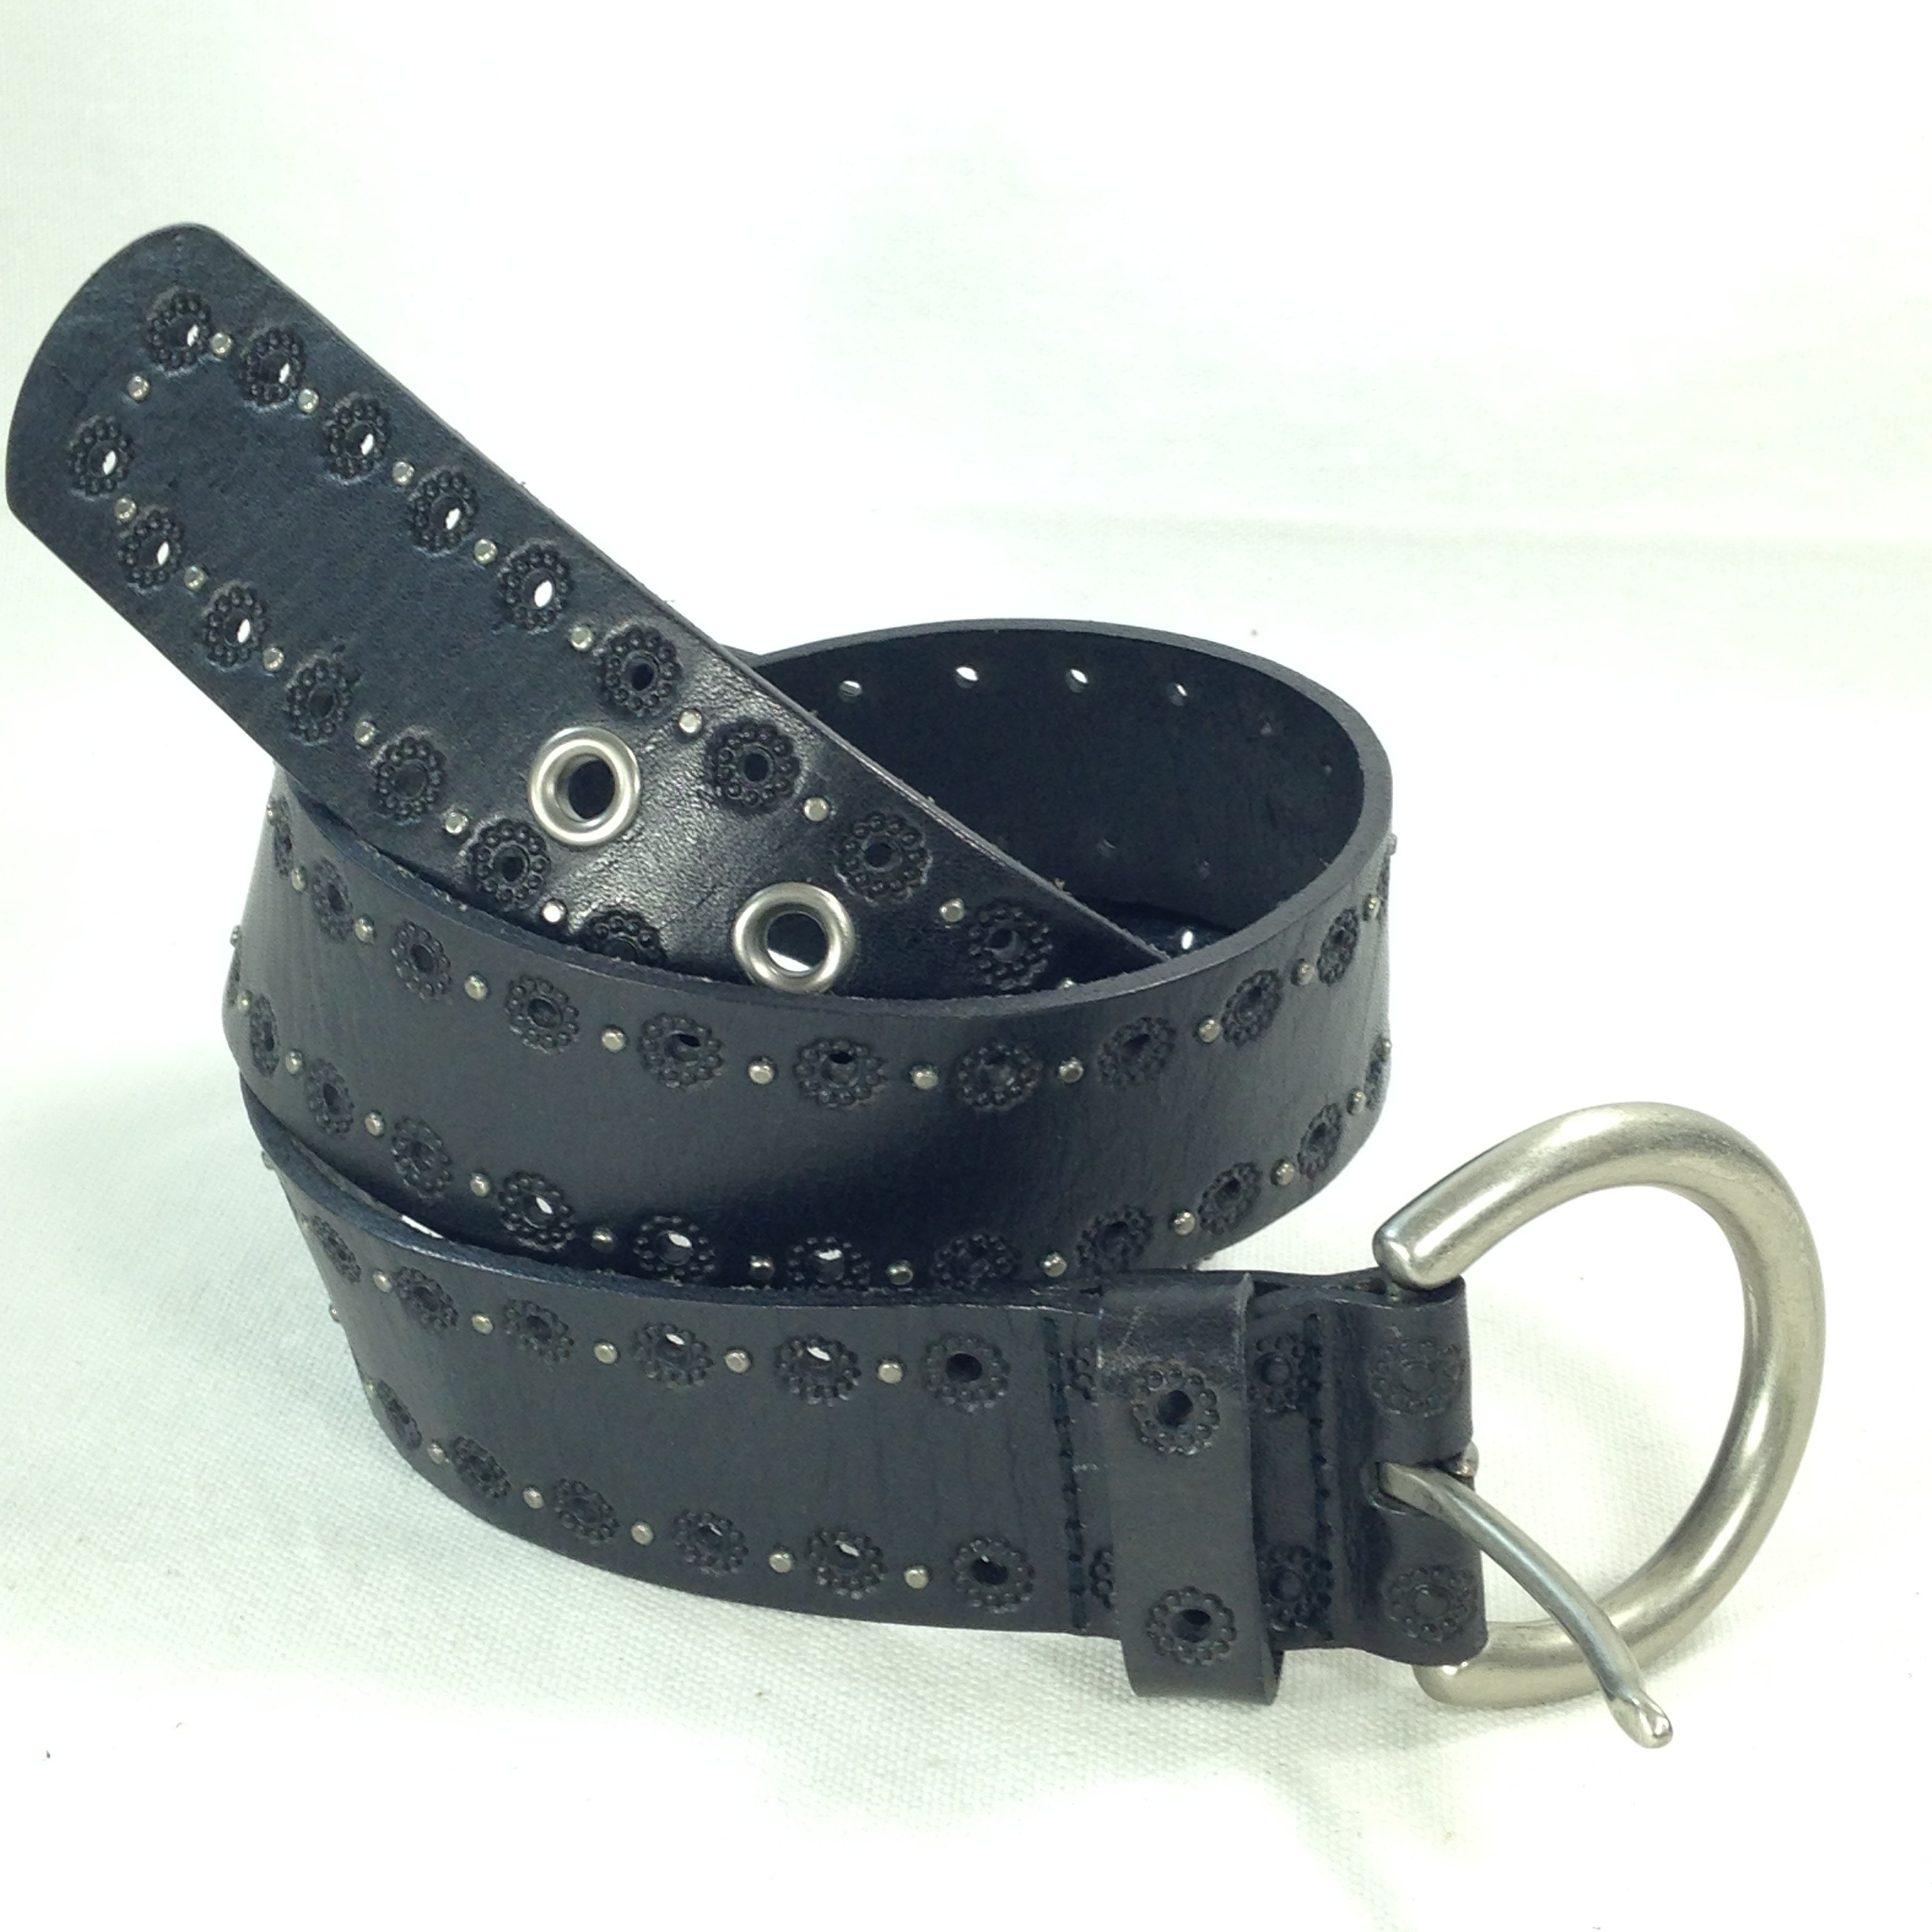
belt, leather, studded, rivets, studs, fashion, style, accessory, black, casual, coiled